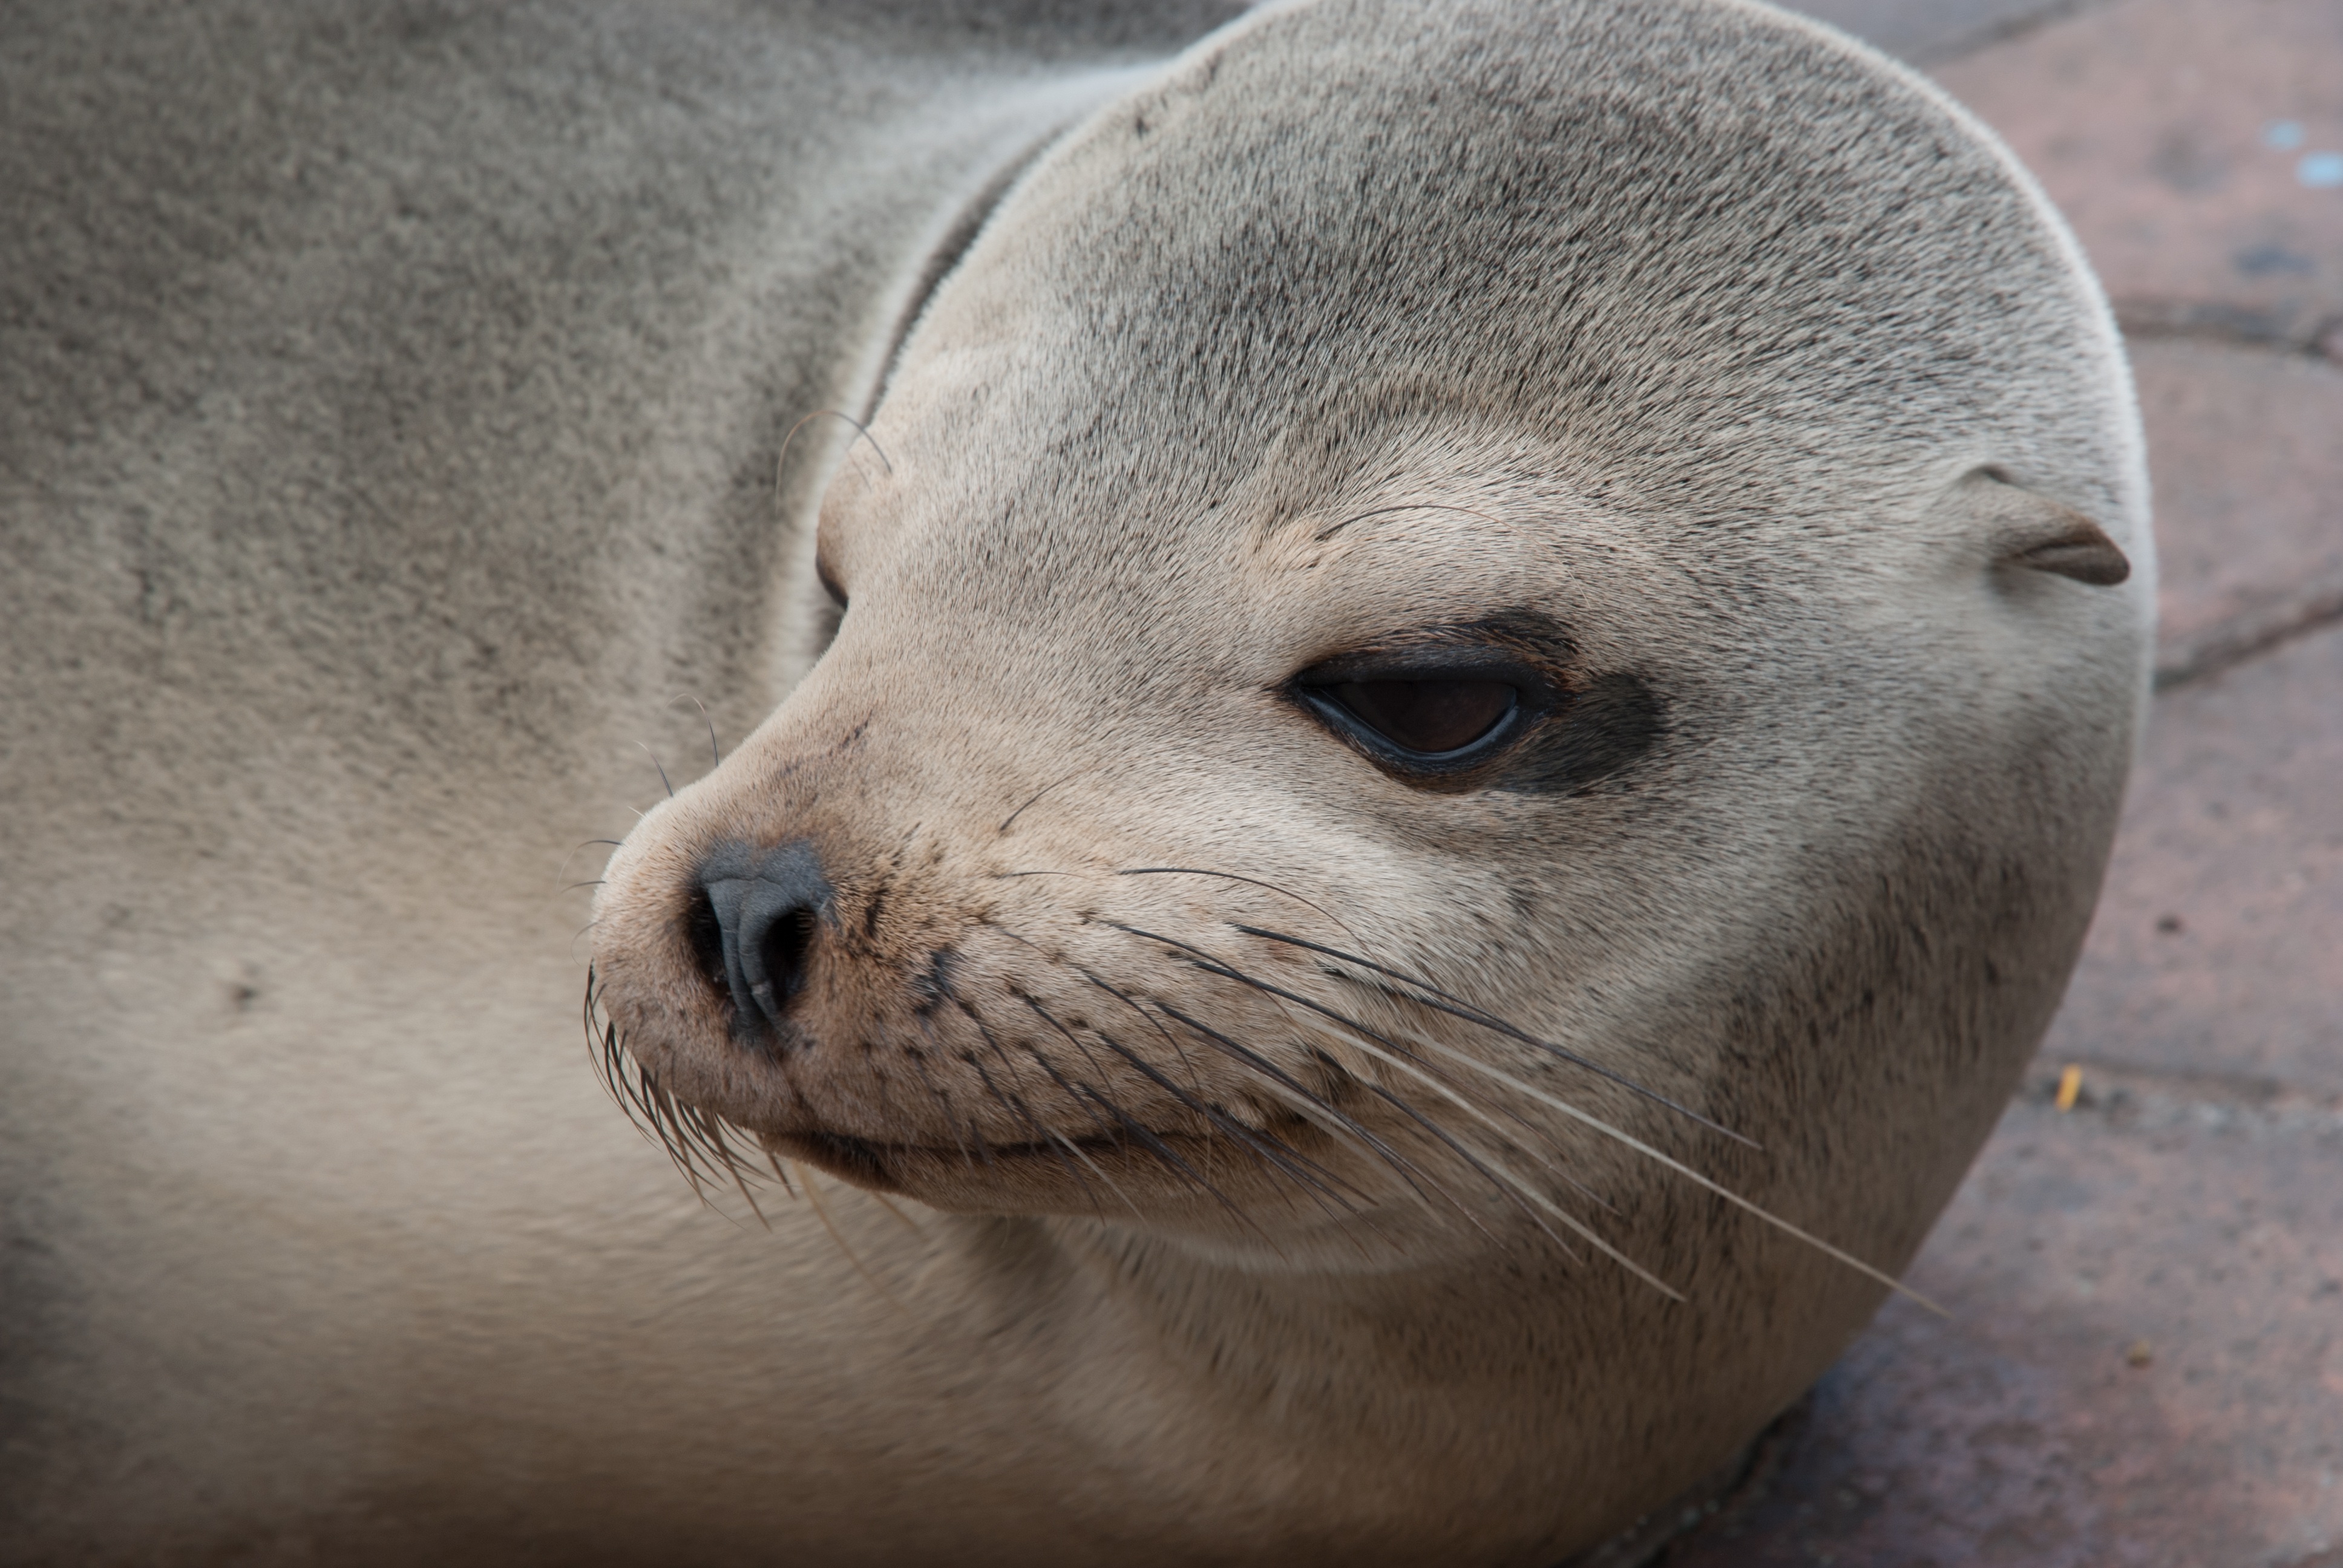
wildlife, mammal, fauna, sea lion, close up, nose, whiskers, snout, head, seals, vertebrate, south america, harbor seal, marine mammal